In Flames

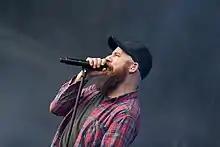
Singer Anders Fridén at Rock am Ring 2017

In Flames was founded in 1990 by Jesper Strömblad as a side project from his then-current death metal band, Ceremonial Oath. His purpose was to write songs with a more melodic musical direction, something which he was not allowed to do in Ceremonial Oath. In 1993, Strömblad decided to quit Ceremonial Oath due to these musical differences and began focusing more on In Flames. That same year, Strömblad recruited Glenn Ljungström on guitar and Johan Larsson on bass guitar to form the first official In Flames line-up.